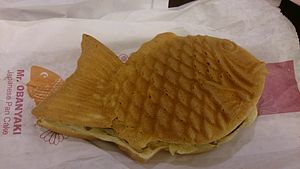
Wagashi
Taiyaki er et andet eksempel på wagashi.
Wagashi er traditionelle japanske søde sager fremstillet af rene naturlige vegetabilske råstoffer.